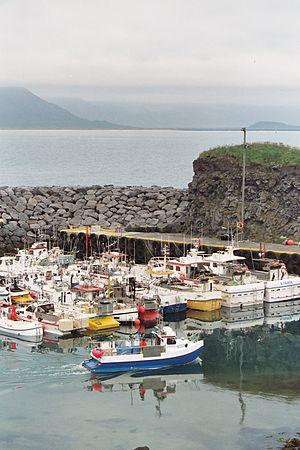
Arnarstapi est une localité islandaise et un port de pêche situés à l'ouest de l'île sur la péninsule de Snæfellsnes.